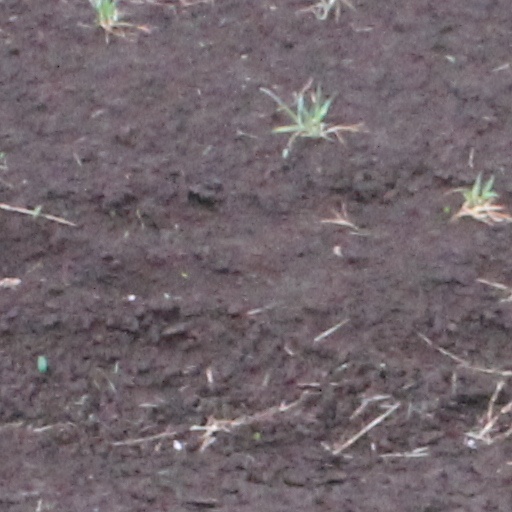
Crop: wheat